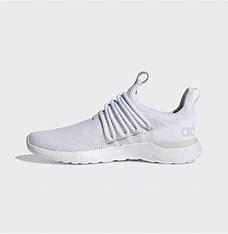
Brand: Adidas
Model: Lite Racer Adapt 3